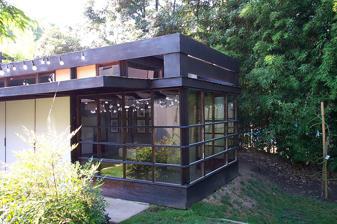
Building: Schindler House
Country: United States of America
Year built: 1922
Historic house in California, United States United States historic place Schindler House U.S. National Register of Historic Places Location 833 N. Kings Road, West Hollywood, California Coordinates 34°05′11″N 118°22′20″W / 34.08643°N 118.37220°W / 34.08643; -118.37220 Area 1 acre (0.40 ha) Built 1922 Architect Rudolf Schindler Architectural style Modern NRHP reference No. 71000150 Added to NRHP July 14, 1971 The Schindler House , also known as the Schindler Chace House or Kings Road House , is a house in West Hollywood, California , designed by architect Rudolph M. Schindler . The house serves as headquarters to the MAK Center for Art and Architecture , which operate and program three Schindler sites, and is owned and conserved by the Friends of Schindler House. The Schindler House was a departure from existing residential architecture because of what it did not have; there is no conventional living room, dining room or bedrooms in the house. The residence was meant to be a cooperative live/work space for two young families. The concrete walls and sliding canvas panels made novel use of industrial materials, while the open floor plan integrated the external environment into the residence, setting a precedent for California architecture in particular. Inspiration Schindler and his wife Pauline vacationed in Yosemite in October 1921. Inspired by the trip, Schindler returned to create a design for multiple families to share a modern living area, much like Curry Village, Yosemite National Park . Architecture Isometric drawing The Schindler House is laid out as two interlinking L-shaped apartments (referred to as the Schindler and Chace apartments) using the basic design of the camp site that he had seen a year before. Each apartment was designed for a separate family, consisting of 2 studios, connected by a utility room . The utility room was meant to serve the functions of a kitchen , laundry , sewing room, and storage. The four studios were originally designated for the four members of the household ( Rudolph & Pauline Schindler and Clyde & Marian Chace). The house also has a guest studio with its own kitchen and bathroom. The house, at just under 3,500 square feet (330 m 2 ), sits on a 20,000-square-foot (1,900 m 2 ) lot. Instead of bedrooms, there are two rooftop sleeping baskets. The baskets were redwood four post canopies with beams at mitered corners, protected from the rain by canvas sides. Construction When Schindler first submitted plans to the local planning authorities, they were denied, citing this radical, at the time, new method of construction. After many trips to the local planning office and extensive talks to convince them of its merit, the Building department granted him a temporary permit, meaning that they reserved the right to halt construction at any stage. The house is built on a flat concrete slab, which is both the foundation and the final floor. The walls are concrete tilt up slabs, poured into forms on top of the foundation. The tilt up slabs are separated by 3 inches (76 mm), filled with concrete, clear glass or frosted glass. The tilt up panels act as the hard sheltering wall at the back of the house, and a softer permeable screen at the front. Schindler had long been fascinated by the construction method of tilt up concrete slabs, having done extensive research on them in his early days working for Ottenheimer, Stern, and Reichert . He was now intent on using this method for the new home he was designing, along with his friend Clyde Chace , an engineer and contractor who had worked closely with Irving J. Gill who pioneered tilt-up architecture in Southern California. With Schindler as architect and Chace as builder to save costs, construction began in November 1921. Construction was complete by June 1922, with a total cost of $12,550. The landscaping, furniture and sleeping baskets remained to be completed. The Chaces and Schindlers shared the house from the summer of 1922 until July 1924 when the Chaces moved to Florida. History Schindler's friend, partner and rival, Richard Neutra along with his wife Dione and son Frank lived in the Chace apartment from March 1925 until the summer of 1930. Pauline Gibling Schindler left the house and her husband in August 1927 while Rudolph remained at the house until his death in 1953. The Chace apartment had a variety of famous and creative people live in it, including; art dealer & collector Galka Scheyer , dancer John Bovingdon , novelist Theodore Dreiser , photographer Edward Weston and composer John Cage . Pauline Schindler returned to live in the Chace Studios part of the house, separate from her former husband, in the late 1930s and stayed until her death in May 1977. Friends of the Schindler House (1977-present) Pauline Schindler died in May 1977, leaving the house in the Schindler family until the Friends of the Schindler House (FoSH), an organization created by architects and historians passionate about the house and its legacy as well as members of the Schindler family, purchased the property in June 1980 from the California State Office of Historic Preservation with the aid of a $160,000 state grant. FoSH owns and is responsible for the house, which was in a very challenging state when it was received. The first phase of restoration to the house was completed in the mid-1980s. By this time, the West Hollywood neighborhood had been rezoned to allow four-story apartment buildings. Gregory Ain (who greatly admired Schindler), advocated that the property should be sold and the house rebuilt in the desert, because its context had changed so profoundly. As with all complex renovations, debates as to which era to return the house to have been part of the restoration and preservation process. In 2022,  on the hundredth anniversary of the Schindler House, FoSH launched a campaign to stabilize and preserve the house. Events during the year include special events, a film screening, and a series of online discussions of the impact of the house on architectural modernism. MAK Center for Art and Architecture (1994-present) On August 10, 1994, the Friends of the Schindler House signed an agreement with the Austrian Museum of Applied Arts, Vienna to create the nonprofit MAK Center for Art and Architecture . The MAK Center for Art and Architecture's mission is to serve as a contemporary, experimental, multi-disciplinary center for art and architecture and is headquartered in three architectural landmarks by the Austrian-American architect Rudolph M. Schindler. The center  operates a residency program and exhibition space at the Mackey Apartments (R.M. Schindler, 1939) and runs more intimate programming at the Fitzpatrick-Leland House (R.M. Schindler, 1936) in Los Angeles. The FoSH and MAK Center agreement allow Pauline Schindler's FoSH to retain full ownership of the property, with MAK Center serving as the public-facing institution that operates the house for public visits, tours, exhibitions, programs, and events. A $250,000 grant from MAK was used to restore the house as a study center for experimental architecture, and the museum also provide significant operating costs to FoSH. In 2022, the Museum der angewandte Kunst and the MAK Center contributed $150,000 in support of the FoSH's centennial campaign to restore the Schindler House. Schindler House Centennial Celebration (2022) In 2022, the MAK Center for Art and Architecture, the public institution which operates the Schindler House, presented Schindler House: 100 Years in the Making , a series of programs and exhibitions to mark the building's hundredth anniversary. Recognition Schindler's radical concept for a cooperative life/work space with its raw concrete walls and sliding canvas panels were an innovative use of industrial materials and its open floor plan thoroughly integrated the house with the surrounding gardens. " The Pit (Breitenbrunn am Neusiedlersee, Austria) ", Peter Noever 's land art project at the beginning of the Eurasian Steppe , situated at the interface between two world cultures, at a geopolitical intersection in the east of Austria, bares the "Concrete Fragment - Rudolph M. Schindler". A 1:1 cast of the tilt-up slabs in concrete, made on the occasion of the exhibitions at the MAK . It is at the same time a landmark to Schindler's architectural conception, where one can clearly witness the spirit, scale and material, 6.127 miles (9.860 km) away from the Kings Road House and only 24 miles (39 km) from Schindler's birthplace. In recent years, the Schindler House has had to contend with the rising density of the surrounding neighborhood. The surrounding neighborhood is currently dominated by 4-story condominium and apartment buildings designed by Lorcan O'Herlihy , vastly different from the original expansive lots for single family residences. The condominium was built despite efforts by numerous notable architects who were invited by Peter Noever on behalf of the MAK Center in 2003 to submit alternative proposals for the site. Selected by a jury that included Frank Gehry , Chris Burden , Michael Asher and Richard Koshalek, all of the resulting proposals—including the three winning designs, by Odile Decq , Eric Owen Moss and Carl Pruscha —were organized into an exhibition, "A Tribute to Preserving Schindler's Paradise," at the house. Other competition entrants included Coop Himmelb(l)au , Lebbeus Woods , Dominique Perrault , Zaha Hadid , and Peter Eisenman . All submitted projects are documented in the publication "ARCHITECTURAL RESISTANCE." The Schindler House was included in a list of all-time top 10 houses in Los Angeles in a Los Angeles Times survey of experts in December 2008. Architectural drawings and elevations (click to see the rest of the sheets) Schindler House exterior from Kings Road Robert Sweeney, Harriett Gold and Peter Noever , signing of corporation agreement between Friends of the Schindler House (FOSH) and the Republic of Austria, August 10, 1994, West Hollywood Notes